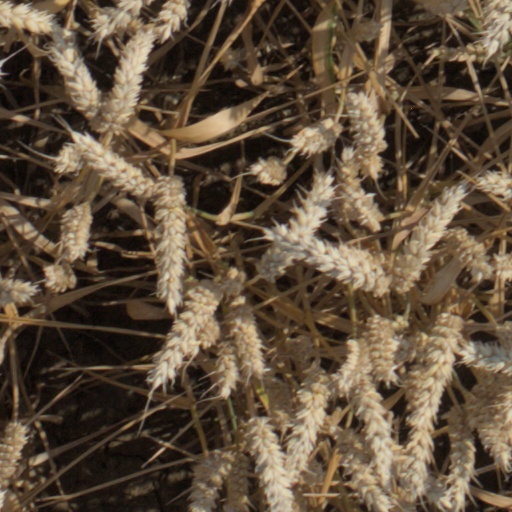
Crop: wheat